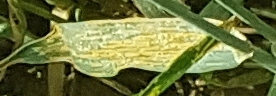
Label: Wheat___Yellow_Rust